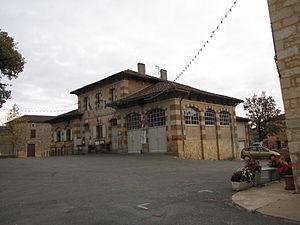
Mairie de Montcabrier
Montcabrier est une commune française située dans le département du Lot, en région Occitanie.